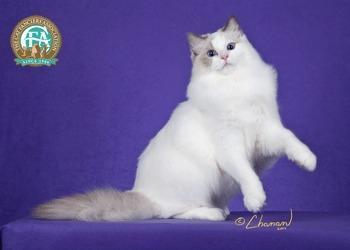
Ragdoll